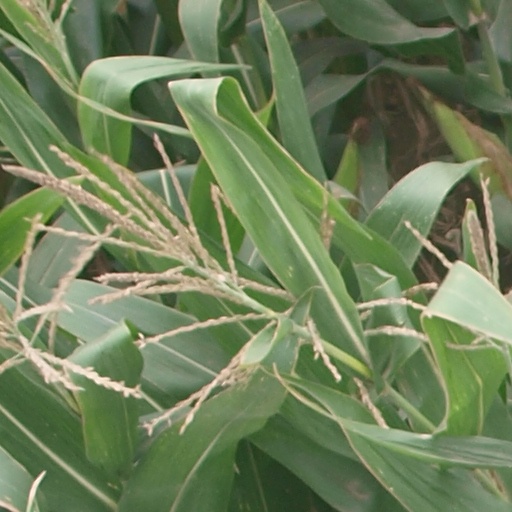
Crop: maize; corn